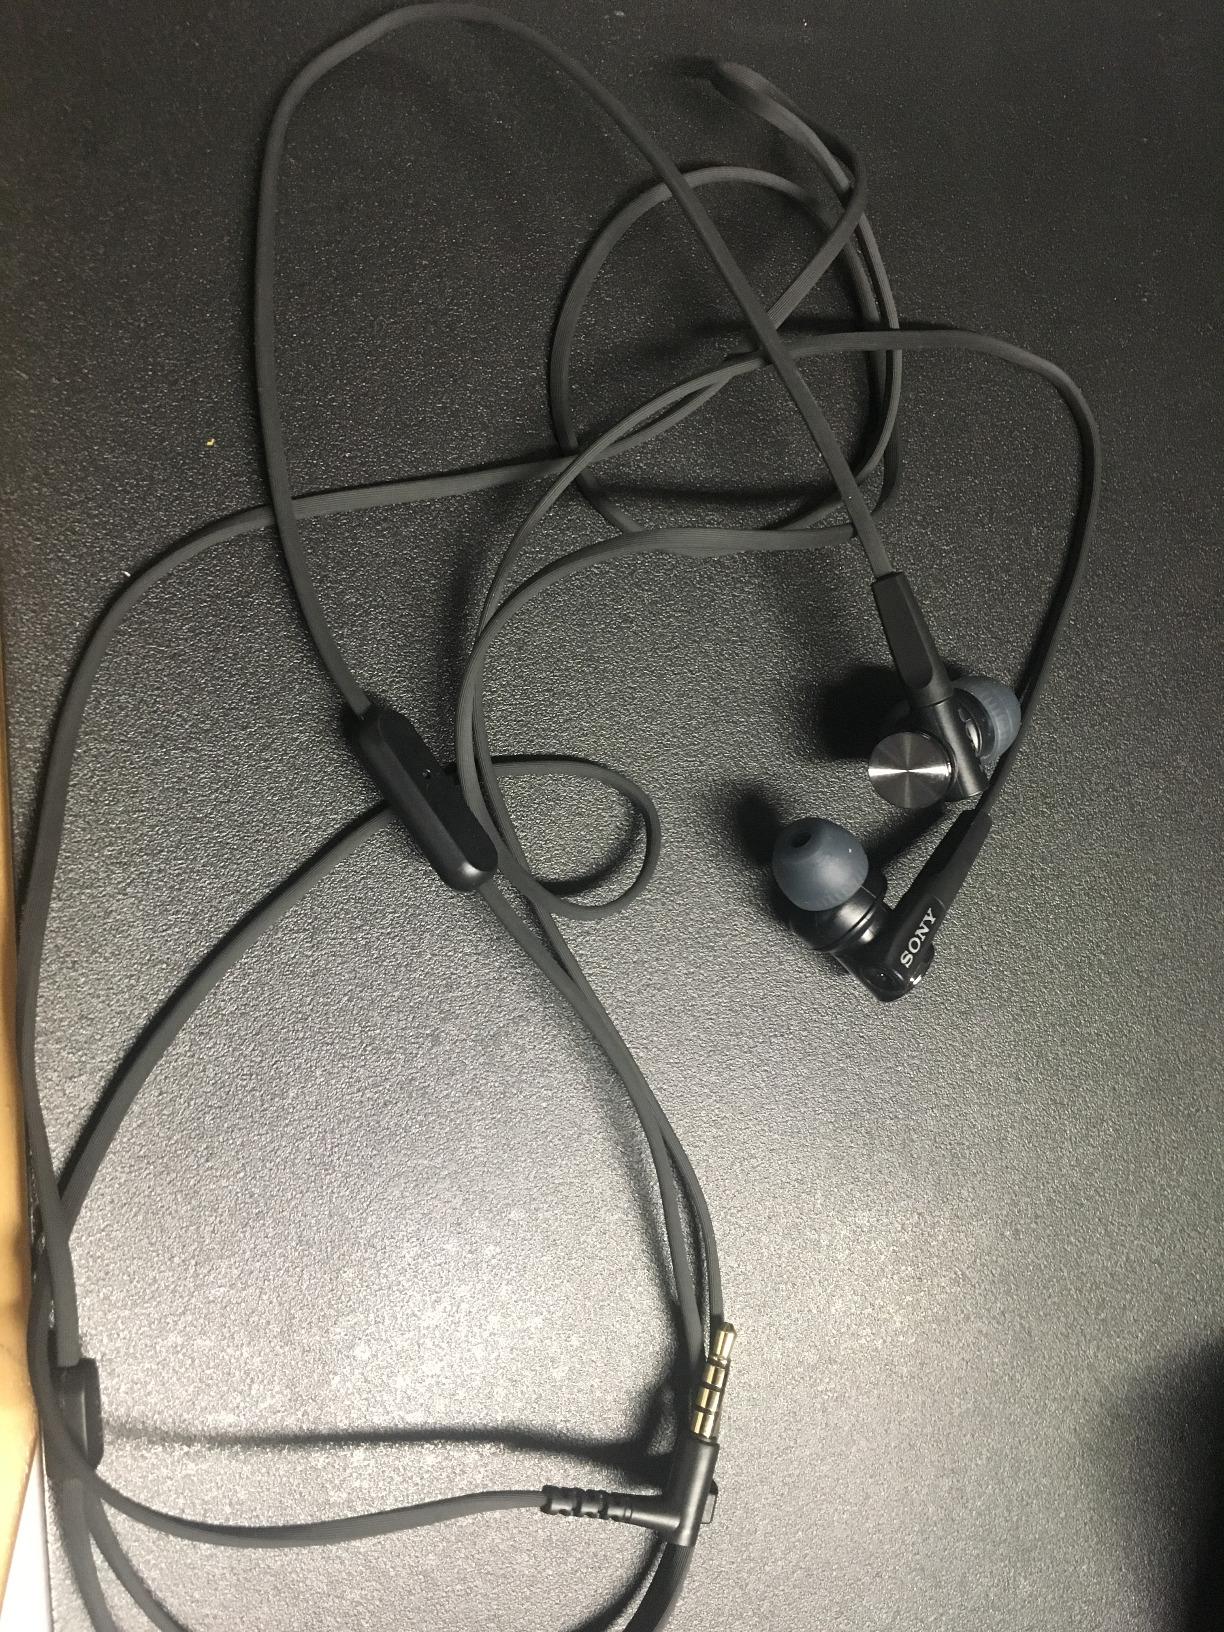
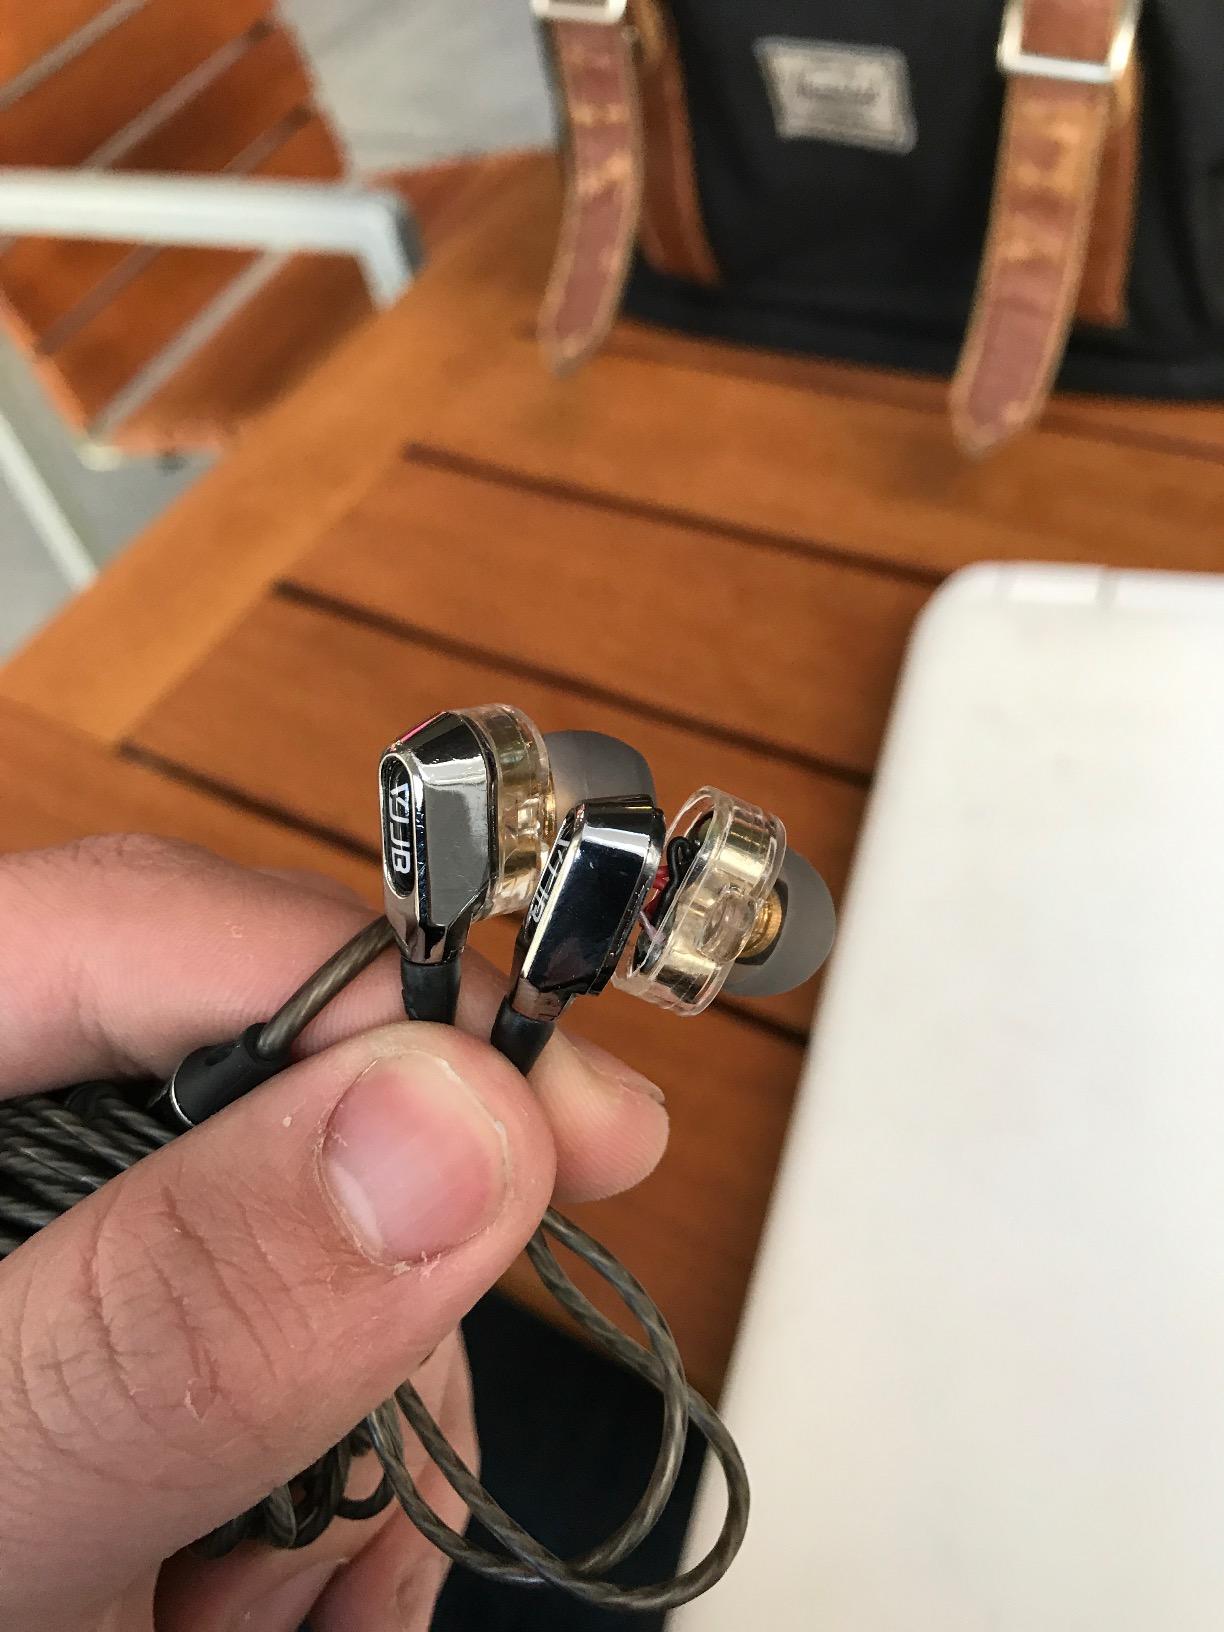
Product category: headphones
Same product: no